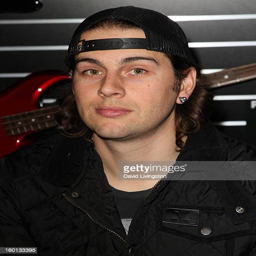
hard rock artist attends the show day